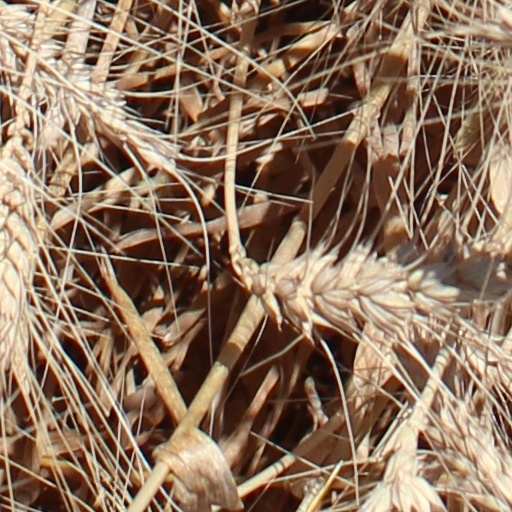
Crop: wheat